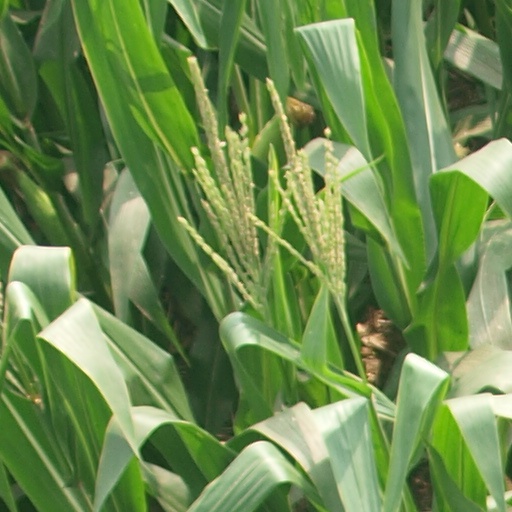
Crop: maize; corn